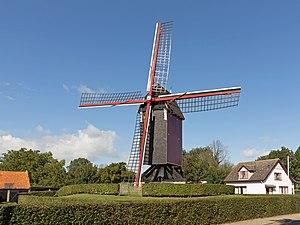
Retranchement est un village appartenant à la commune néerlandaise de L'Écluse, situé dans la province de la Zélande. En 2009, le village comptait 415 habitants.